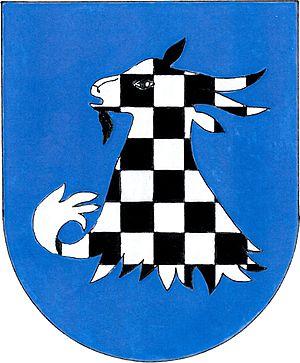
Choteč est une commune du district de Jičín, dans la région de Hradec Králové, en Tchéquie. Sa population s'élevait à 206 habitants en 2017.